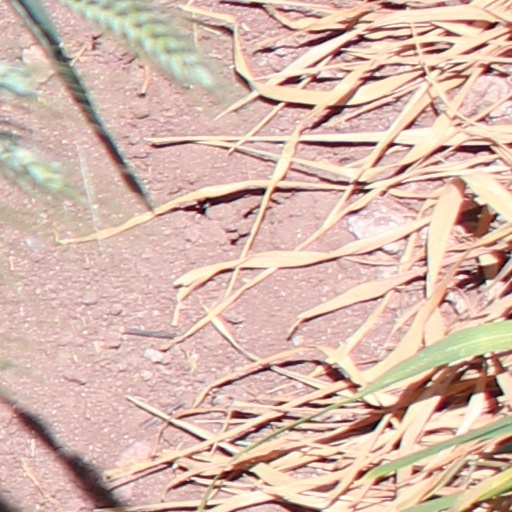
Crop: wheat